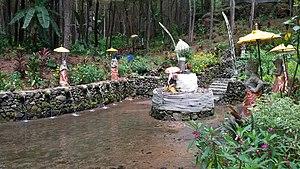
Glenmore est un district d'Indonésie, dans le kabupaten de Banyuwangi, dans la province de Java oriental.